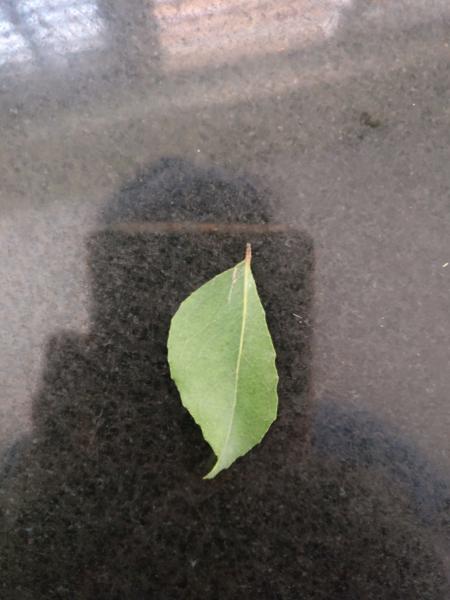
Plant: Curry